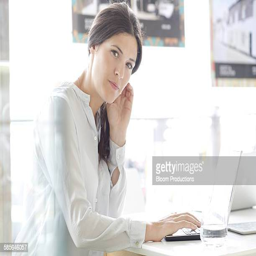
portrait of business woman using a laptop